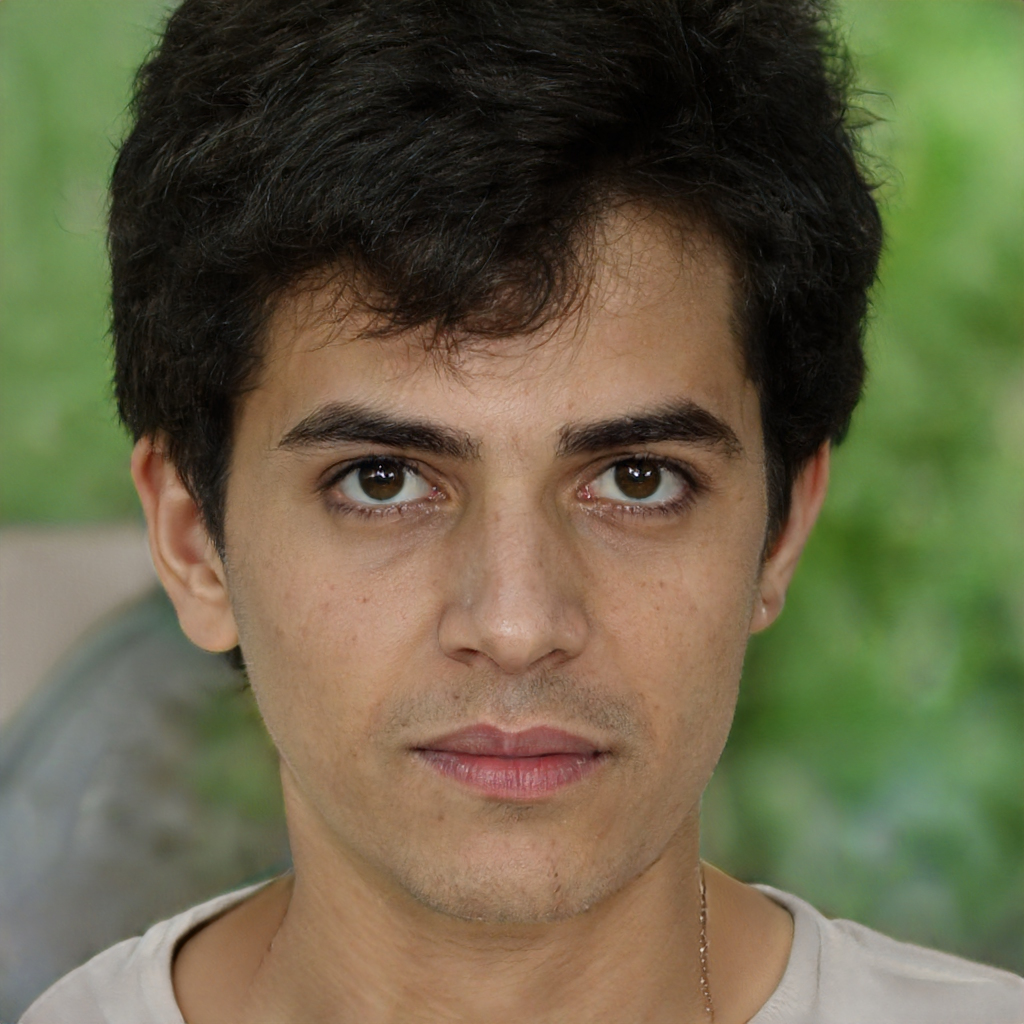
Label: Colored